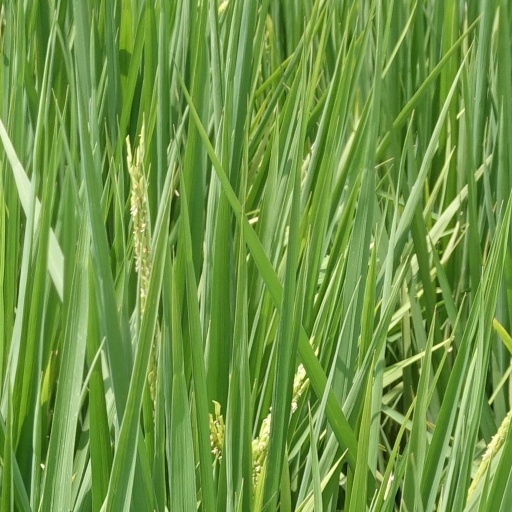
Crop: rice